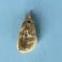
Maize quality: Bad